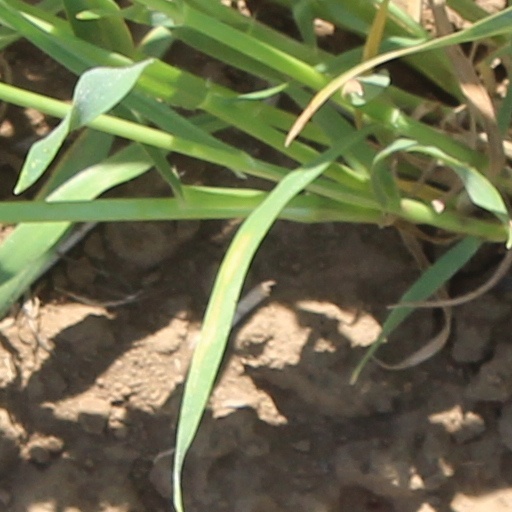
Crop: wheat